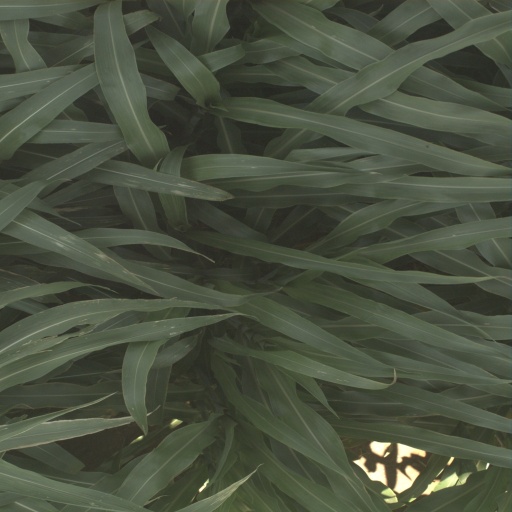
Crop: sorghum